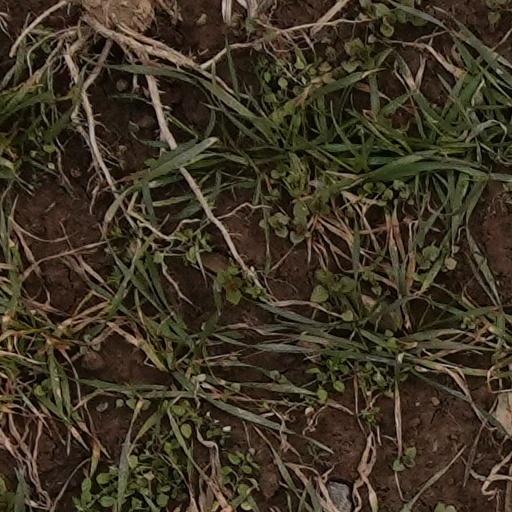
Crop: wheat